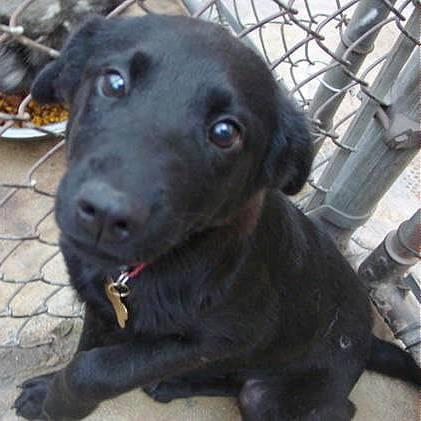
dog